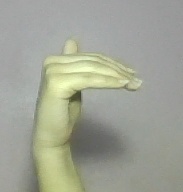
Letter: khaa